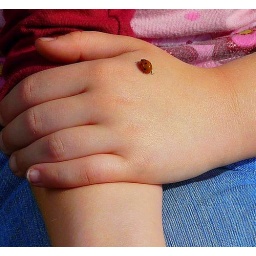
She was sitting in the grass and a ladybug flew on her hand